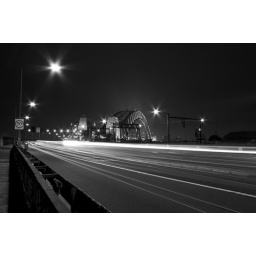
Sydney harbour at night in black &amp;amp; white